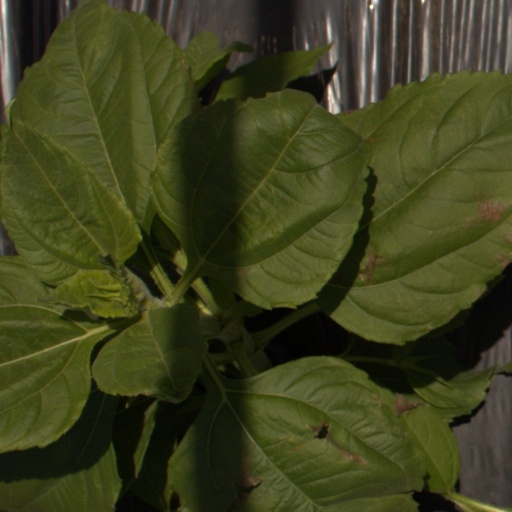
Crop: Jerusalem artichoke